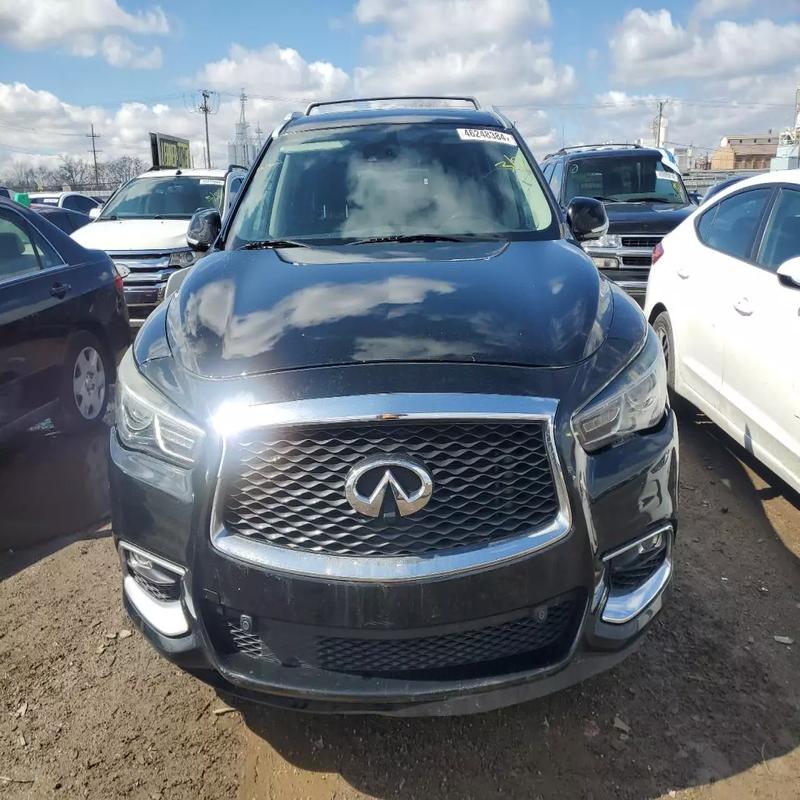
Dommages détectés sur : pare-choc avant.
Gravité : mineur